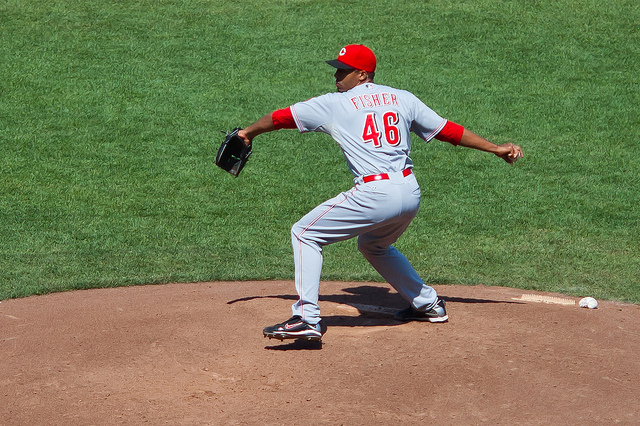
một cầu thủ ném bóng đang chuẩn bị ném quả bóng ở trong tay